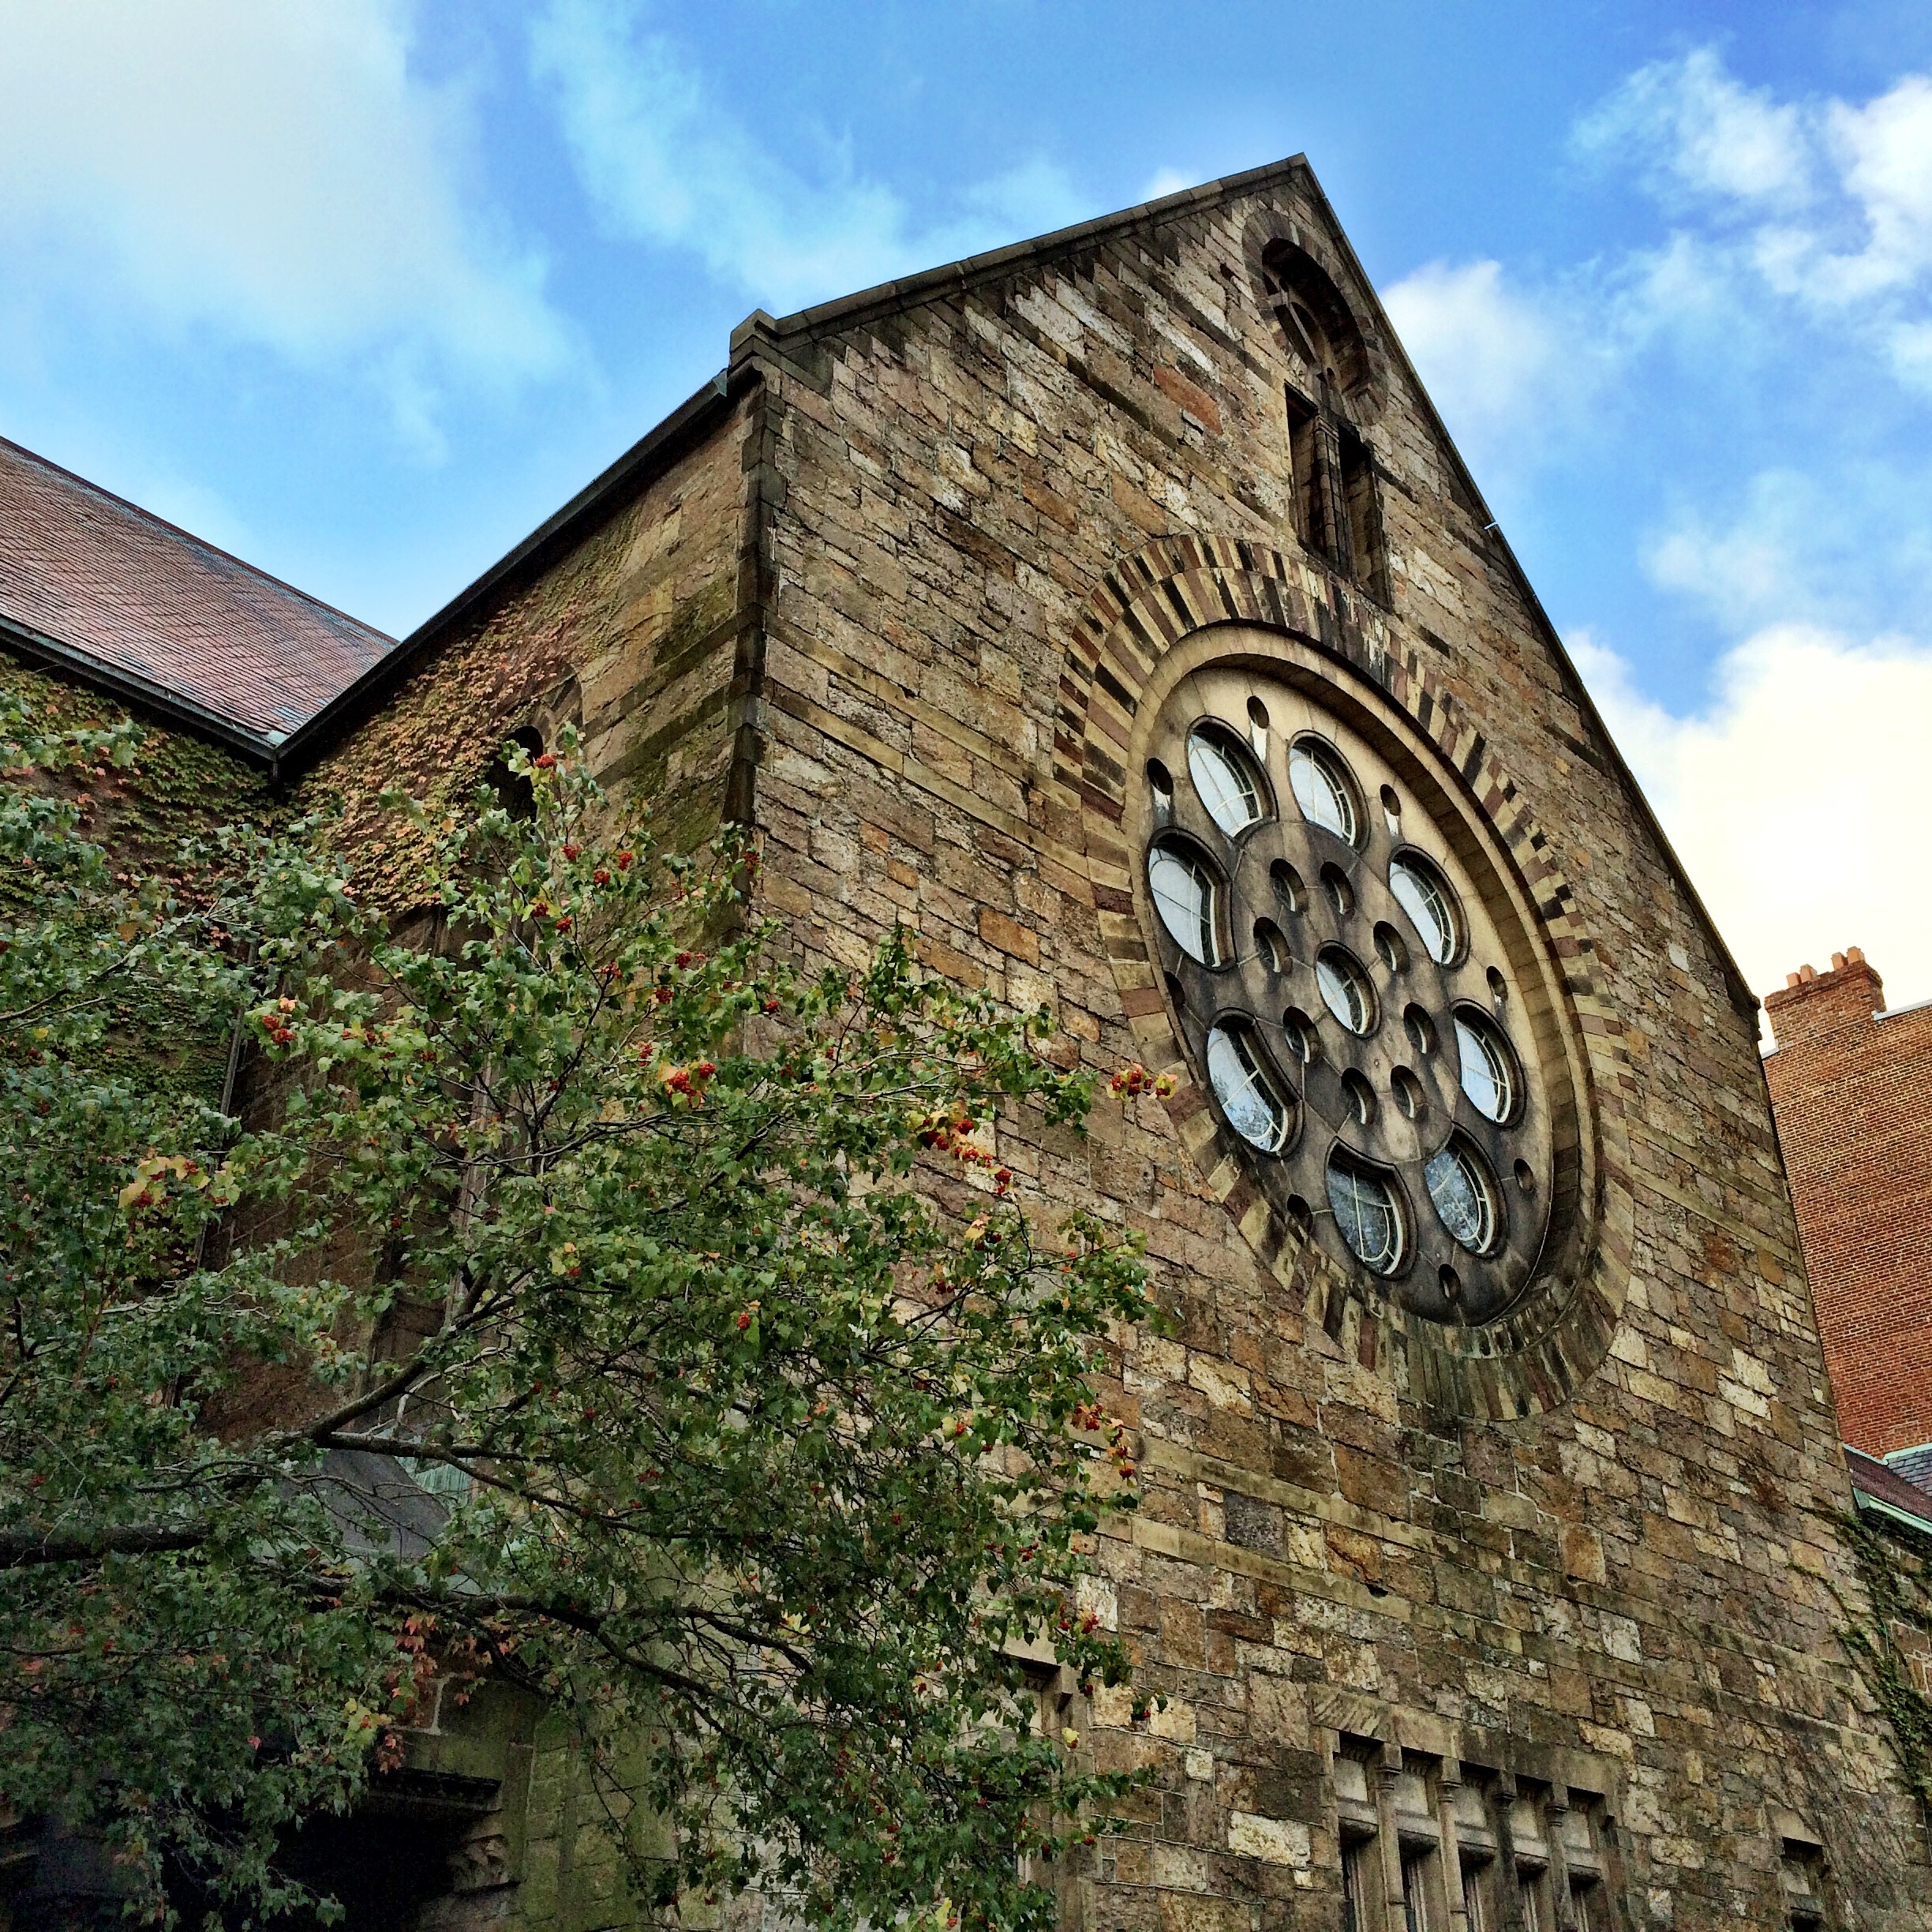
building, landmark, church, chapel, place of worship, boston, ruins, monastery, fenster, middle ages, rosette, rural area